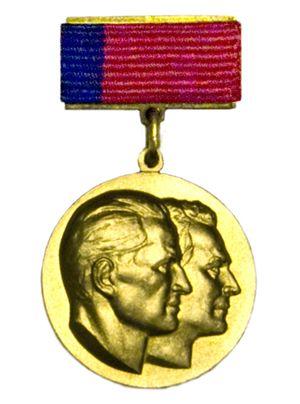
Gueorgui Nikolaïevitch Vassiliev né le 25 novembre 1899 à Vologda sous Empire russe - mort le 18 juin 1946 à Ljubljana en Yougoslavie et Sergueï Dmitrievitch Vassiliev né le 4 novembre 1900 à Moscou - mort le 16 décembre 1959 à Moscou également, sont deux réalisateurs et scénarises homonymes soviétiques, travaillant dans le genre du réalisme socialiste soviétique, tous deux élèves de Sergueï Eismenstein. Ils se font connaitre pour la première fois sous le pseudonyme des frères Vassiliev avec leur film Tchapaïev tourné d'après le roman du même nom de Dmitri Fourmanov et de ses journaux en 1934, pour lequel ils reçoivent l'ordre de Lénine, l'ordre du Drapeau rouge du Travail et l'ordre de l'Étoile rouge. Ils travaillent par la suite comme frères Vassiliev sur plusieurs autres films. Tous deux sont membres de l'Union des écrivains soviétiques depuis 1935. Ils sont également lauréats du prix Staline de première classe en 1941 et 1942.